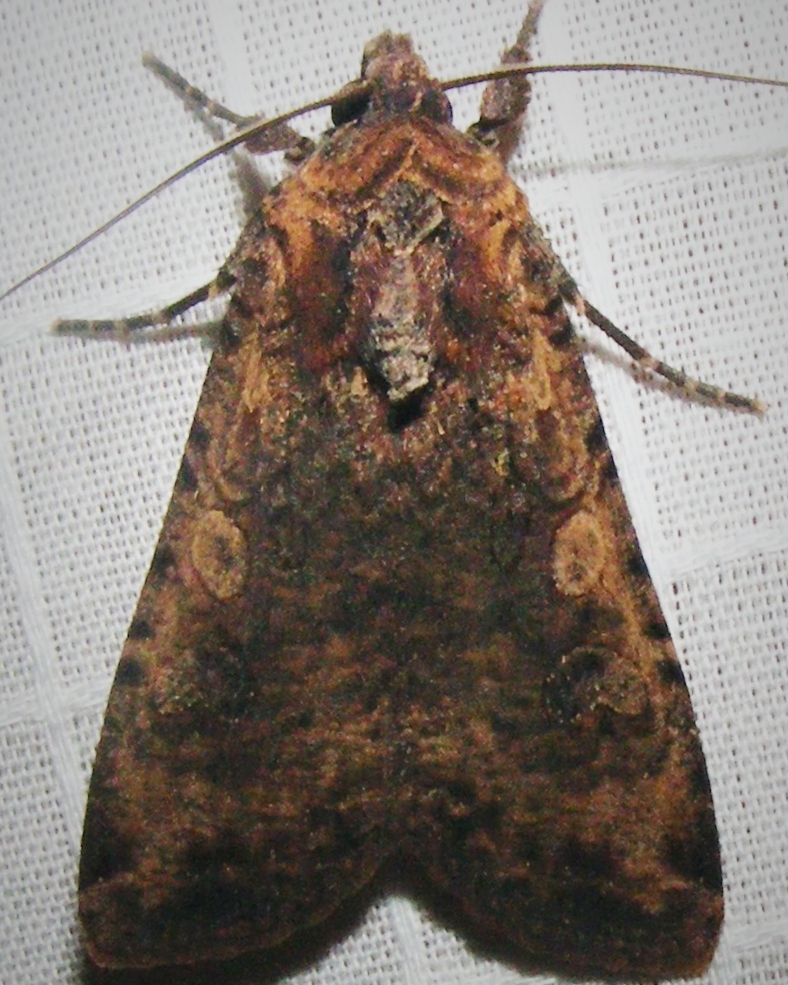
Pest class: cutworms